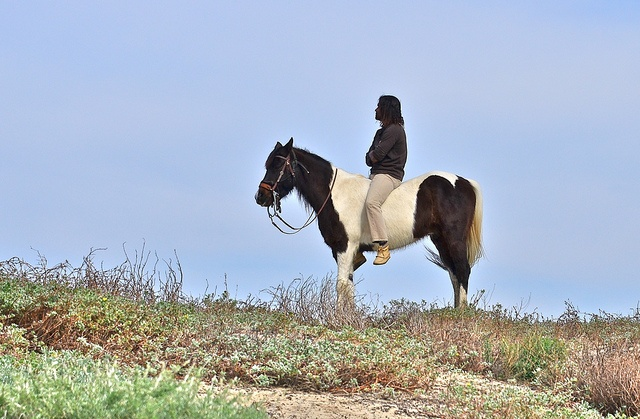
A man riding on the back of a horse.
A man sitting on a horse on a hill
A person sitting on a horse on top of a grassy hill.
an Indian riding a black and white horse bareback
A man on a horse without a saddle stands on a hill.